John Tyler Morgan House

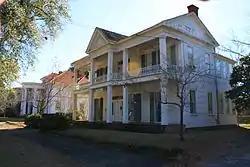
The house in 2011

The John Tyler Morgan House is a historic Greek Revival-style house in Selma, Alabama, United States. It was built by Thomas R. Wetmore in 1859 and sold to John Tyler Morgan in 1865. Morgan was an attorney and former Confederate general. Beginning in 1876, he was elected as a Democratic U.S. senator from Alabama for six terms. He used this house as his primary residence for many of those years.